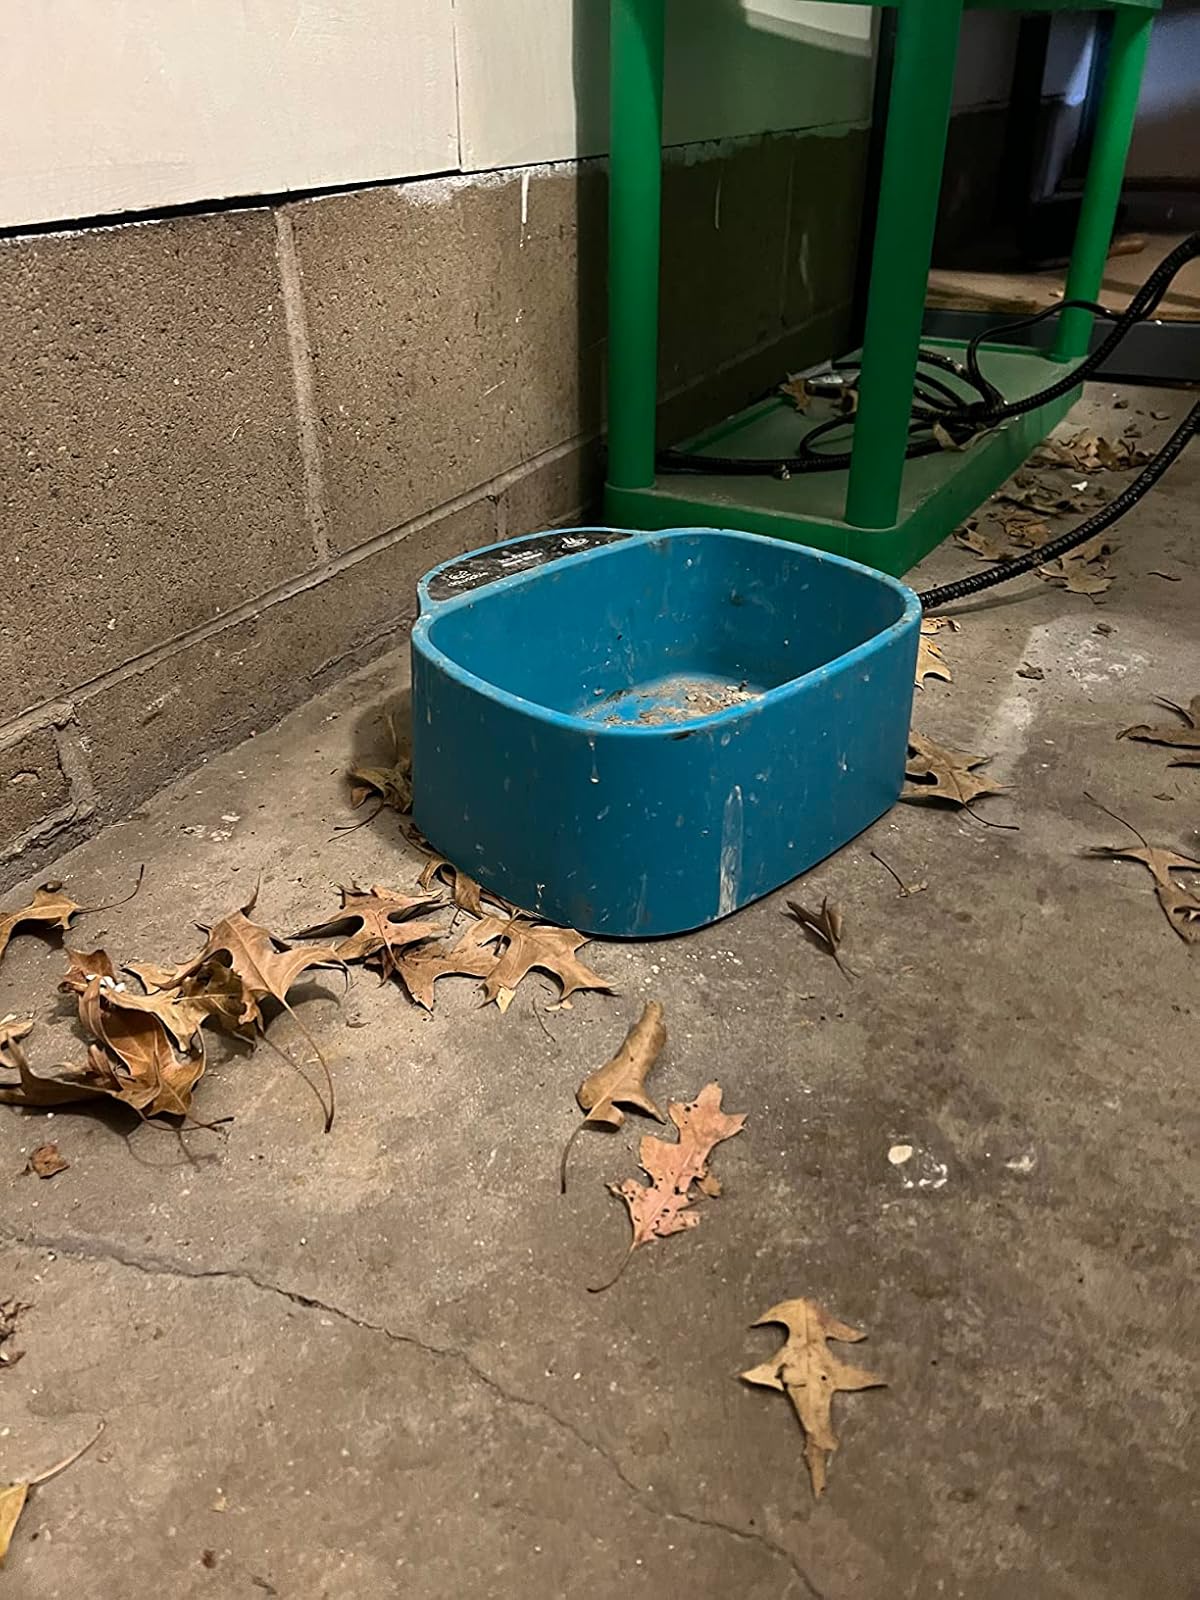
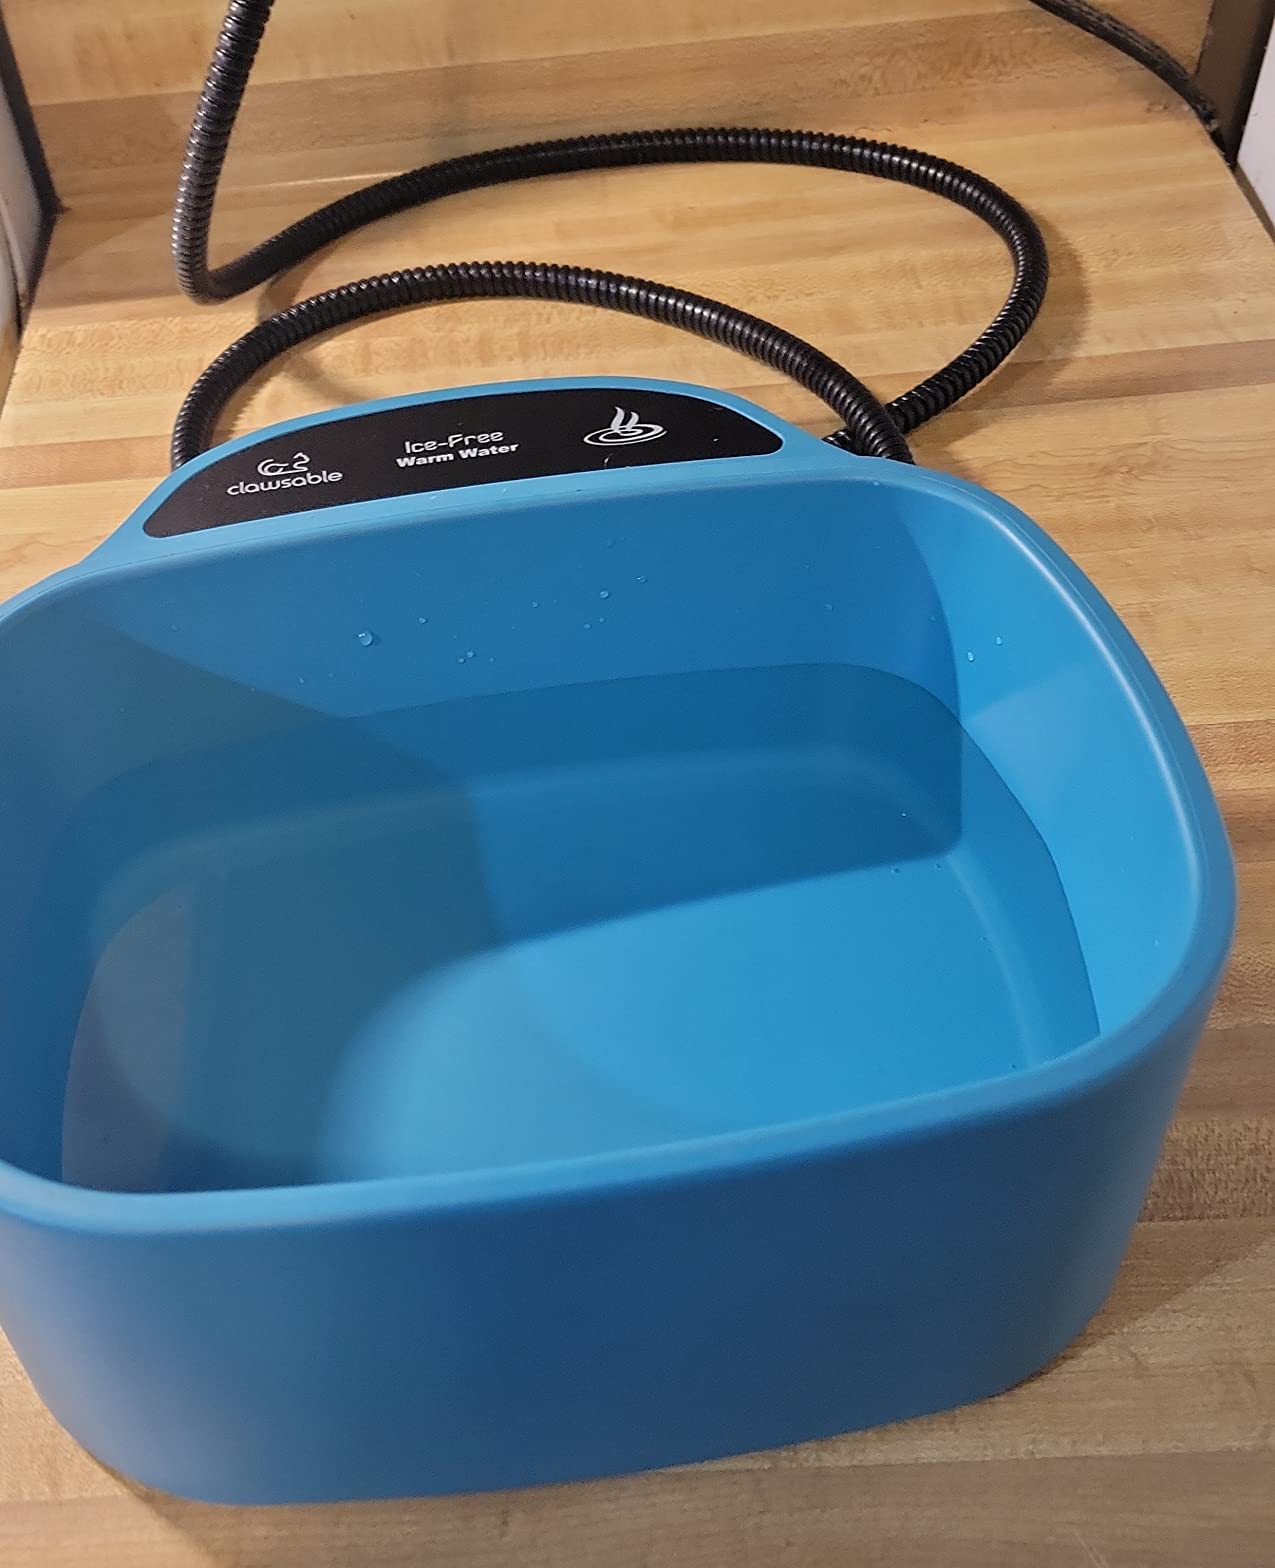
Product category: items_bowl
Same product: yes